Plantago brownii

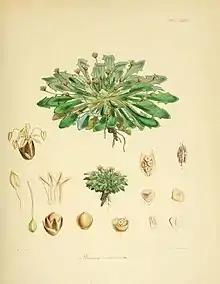
Illustration of Plantago triantha

The holotype specimen is at the Natural History Museum, London ("R. Brown 298;" BM000898120).